Sky position (RA, Dec in degrees): 171.803, 17.193
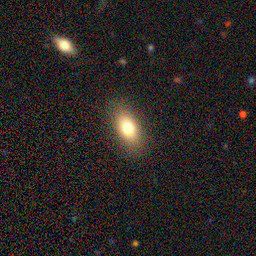
Galaxy morphology: In-between Round Smooth Galaxies